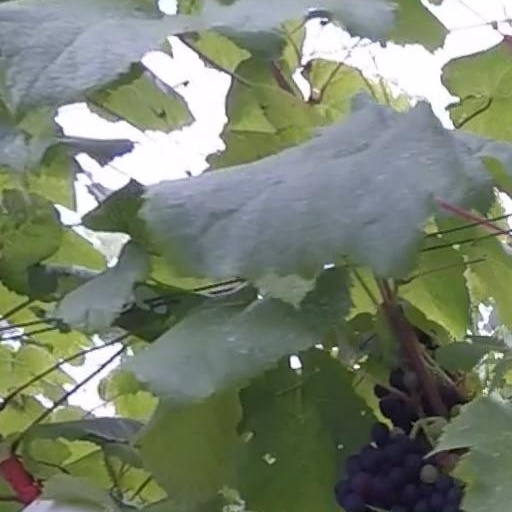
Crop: grape